King–Crane Commission

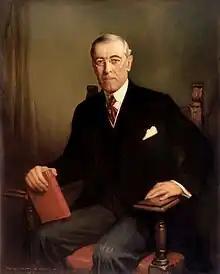
President Woodrow Wilson of the United States was an avowed opponent of secret diplomacy.

At the Paris Peace Conference, France and Britain sought to divide the Ottoman Empire among themselves using the mandate system while President Wilson sought to oppose such plans. The conference began in 1919. In the wake of World War I, the participants were exhausted and particularly interested in the fate of their imperial rival, the Ottoman Empire.